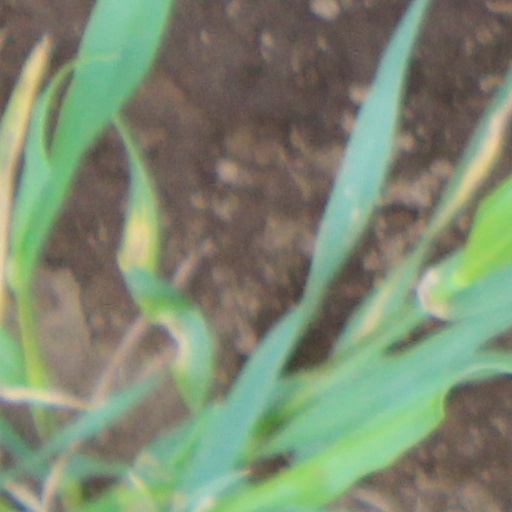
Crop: wheat